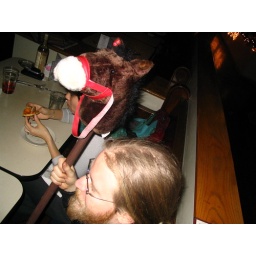
The horse toy we found in the street outside church brew works pesters dave